Bank Brothers

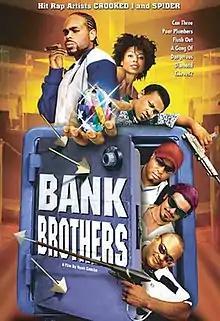

Bank Brothers is a 2004 comedy film directed and written by Kenneth Guertin